MIM-104 Patriot

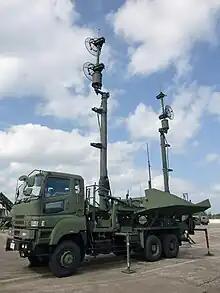
OE-349/MRC Antenna Mast Group

The OE-349 Antenna Mast Group (AMG) is mounted on an M927 5-Ton Cargo Truck. It includes four 4 kW antennas in two pairs on remotely controlled masts. Emplacement of the AMG can have no greater than a 0.5-degree roll and a 10-degree crossroll. The antennas can be controlled in azimuth, and the masts can be elevated up to above ground level. Mounted at the base of each pair of antennas are two high-power amplifiers associated with the antennas and the radios in the co-located shelter.